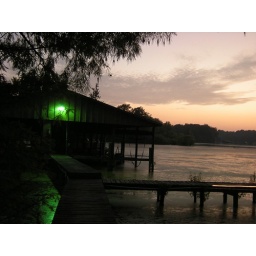
Cypress trees grow from a man made lake in Shreveport Louisiana. Sunset on July 29 2010.